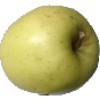
Label: Apple Golden 2